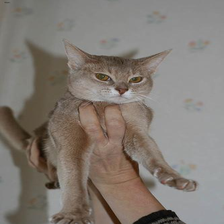
Species: cat
Breed: Abyssinian